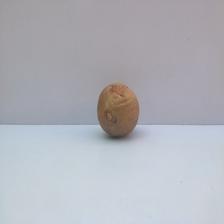
Size: Spoiled